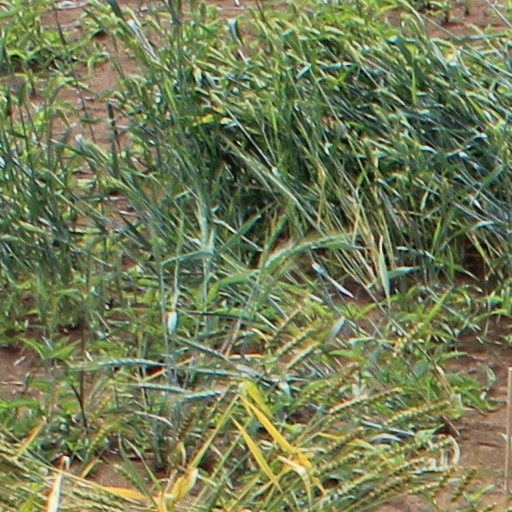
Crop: wheat